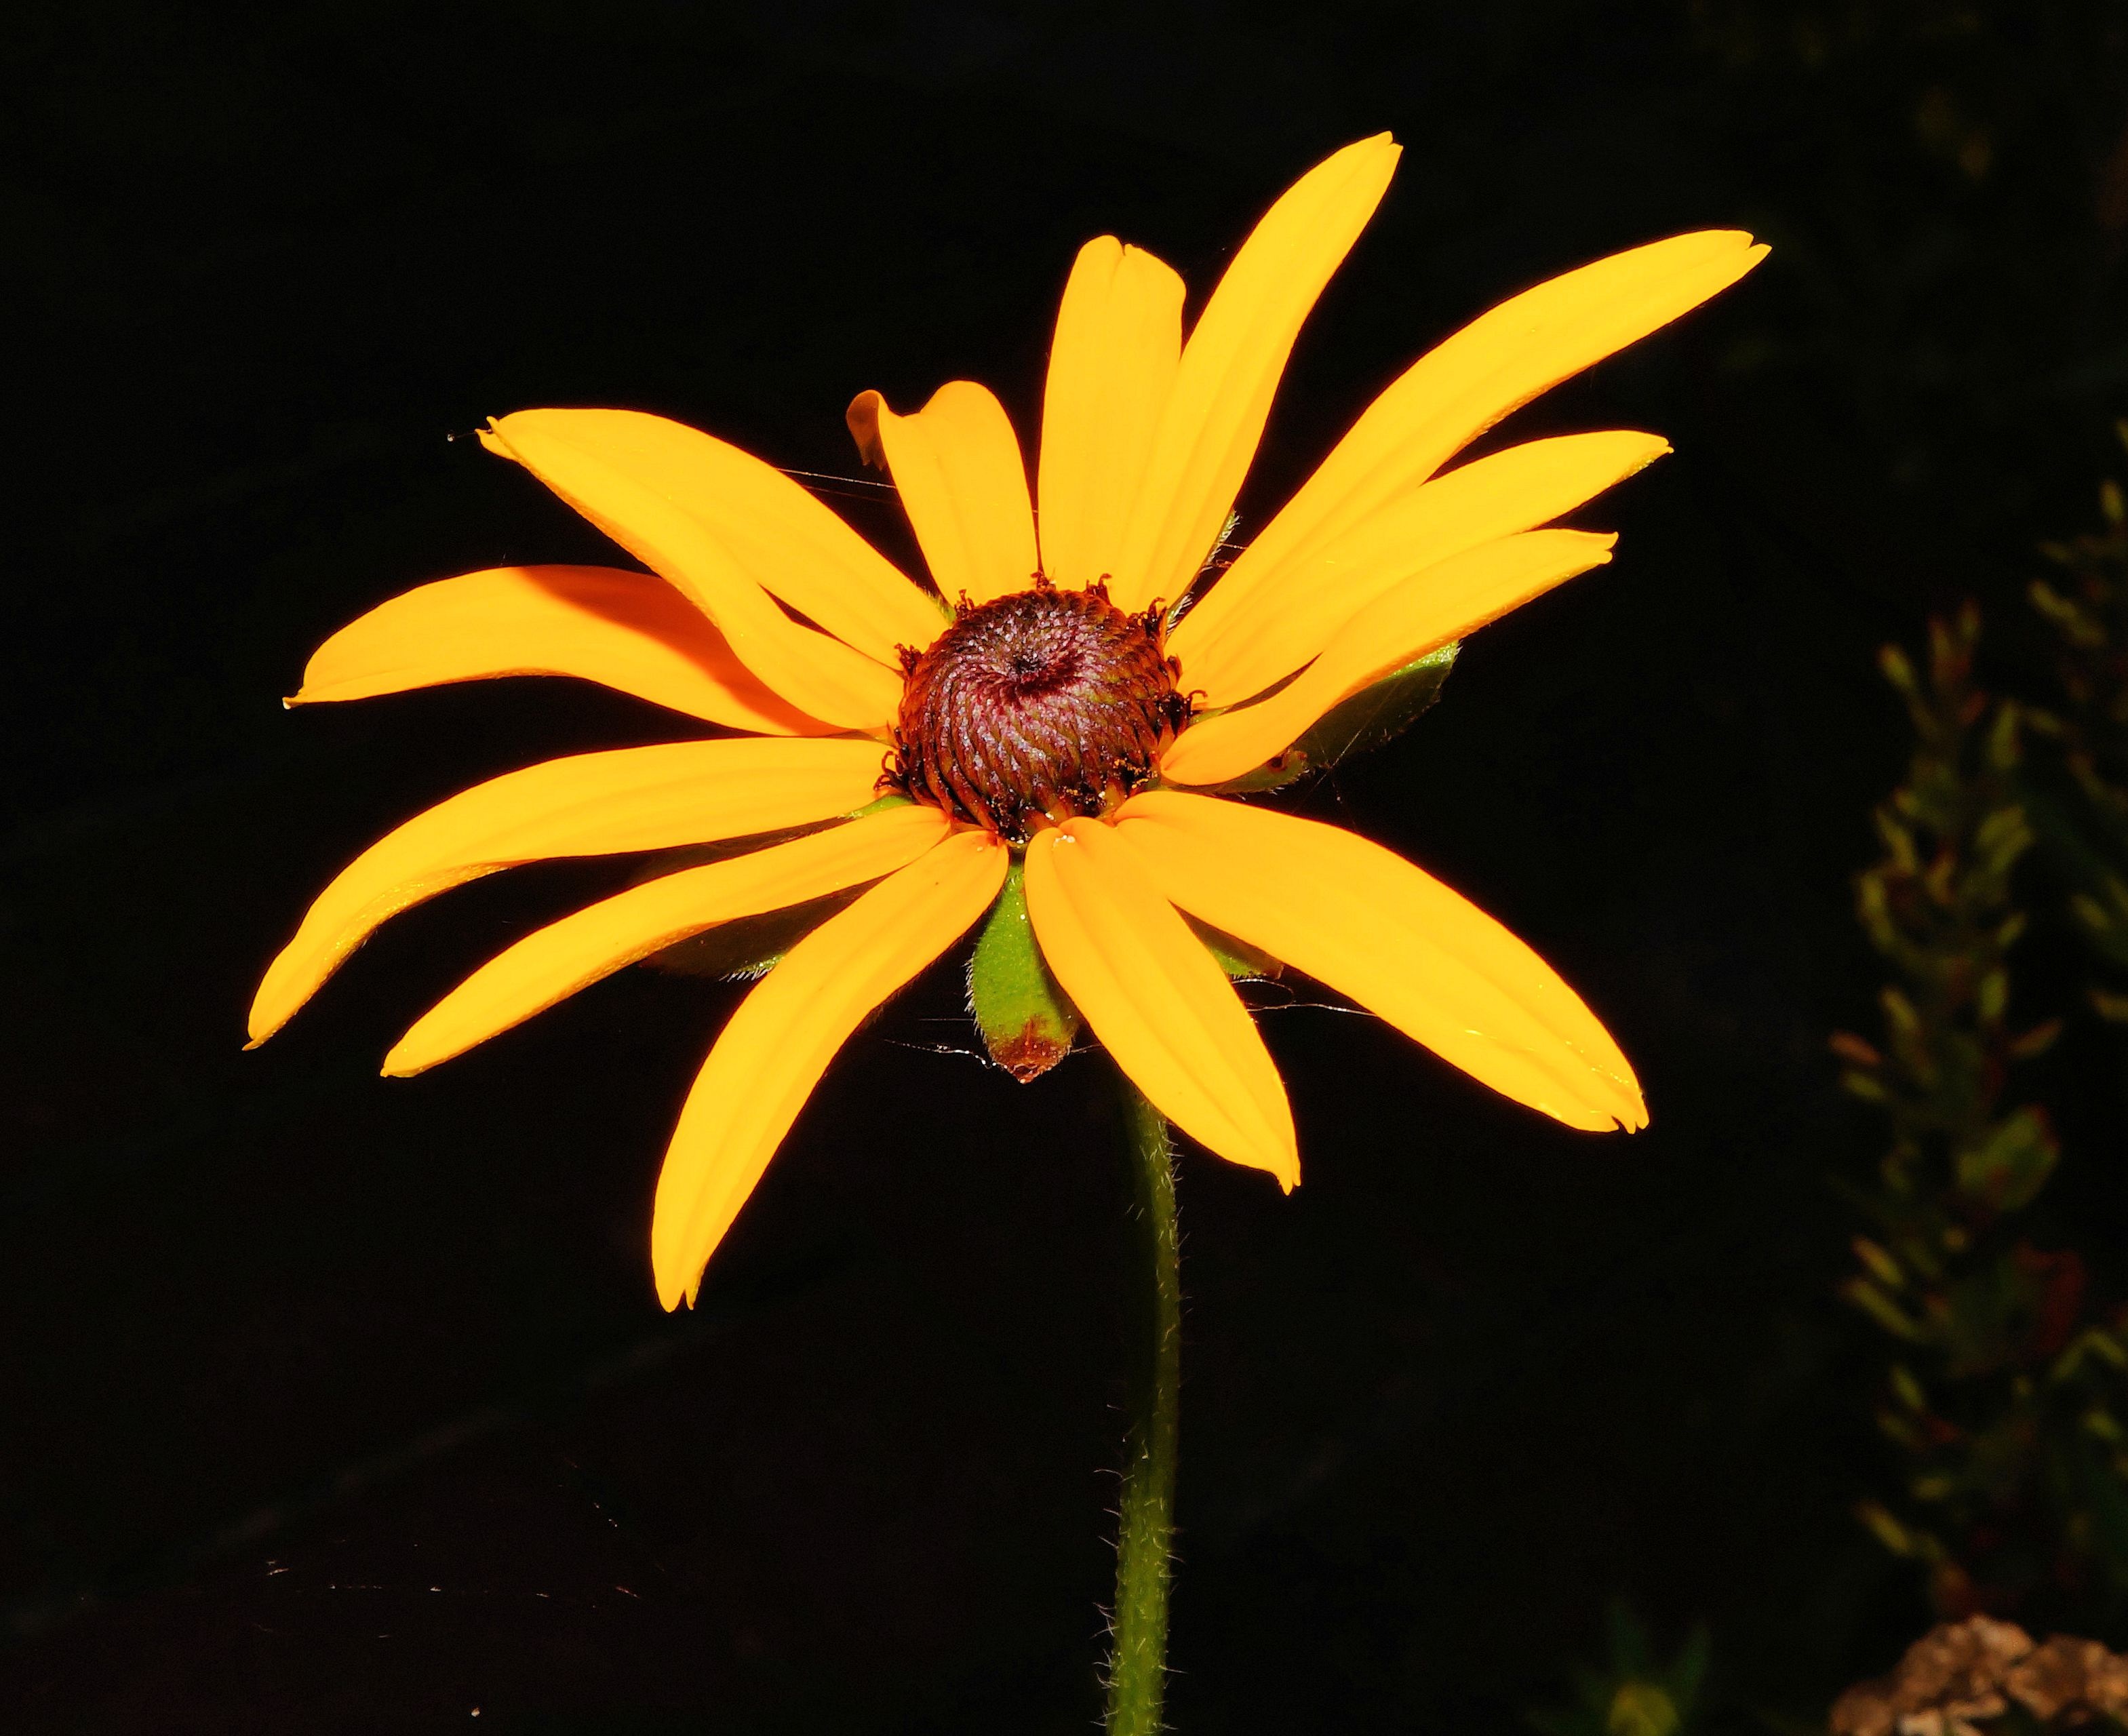
nature, blossom, plant, leaf, flower, petal, bloom, autumn, botany, colorful, yellow, close, flora, wildflower, close up, sun hat, nectar, macro photography, flowering plant, daisy family, land plant